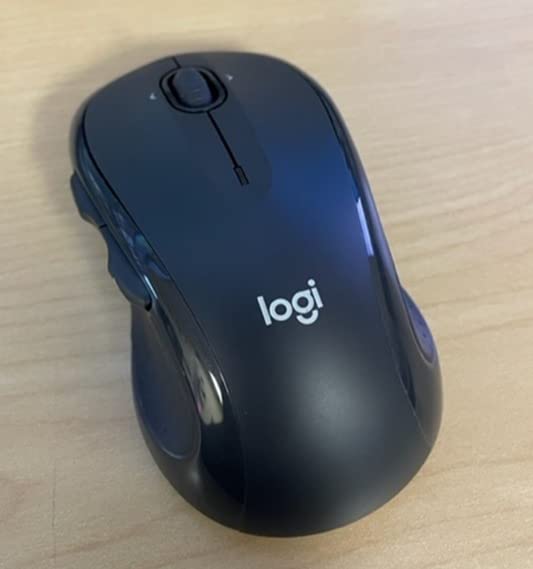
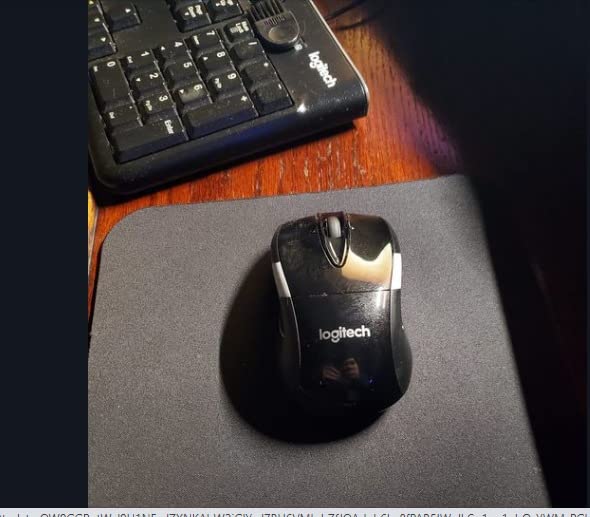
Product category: mouse
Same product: no